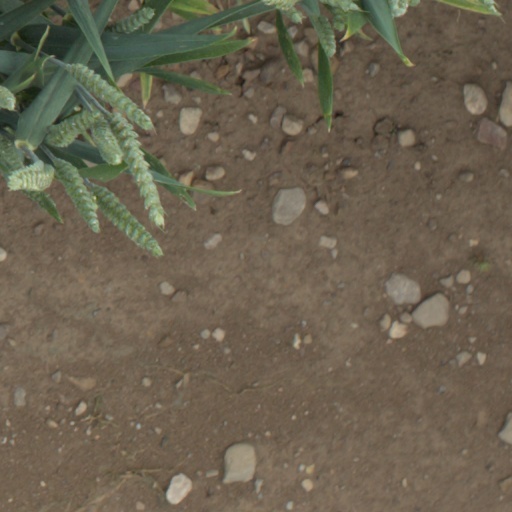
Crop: wheat